For the First Time in Forever: A Frozen Sing-Along Celebration

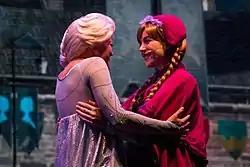
Elsa and Anna, as seen in the show

For the First Time in Forever: A Frozen Sing-Along Celebration is a musical show based on Disney Animation's 2013 computer-animated musical feature film "Frozen" and the songs from the film, located at Disney's Hollywood Studios and Shanghai Disneyland Park. It was also formerly hosted at Disney California Adventure, Disneyland Park in Paris, and Hong Kong Disneyland. The show is presented as a recounting of the plot of "Frozen" as told by the official Arendelle historians and includes appearances from Princess Anna of Arendelle, Kristoff and Queen Elsa of Arendelle.